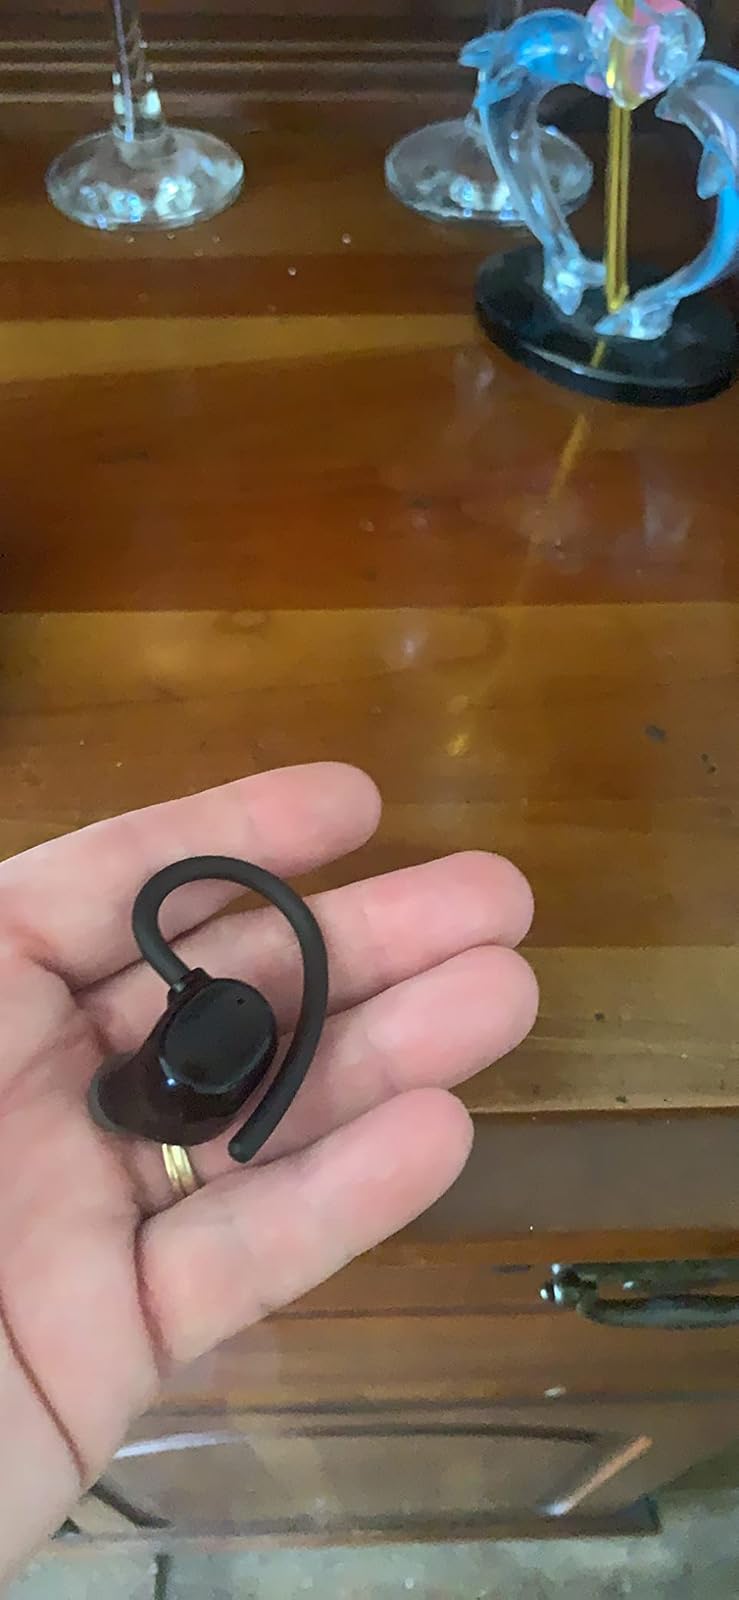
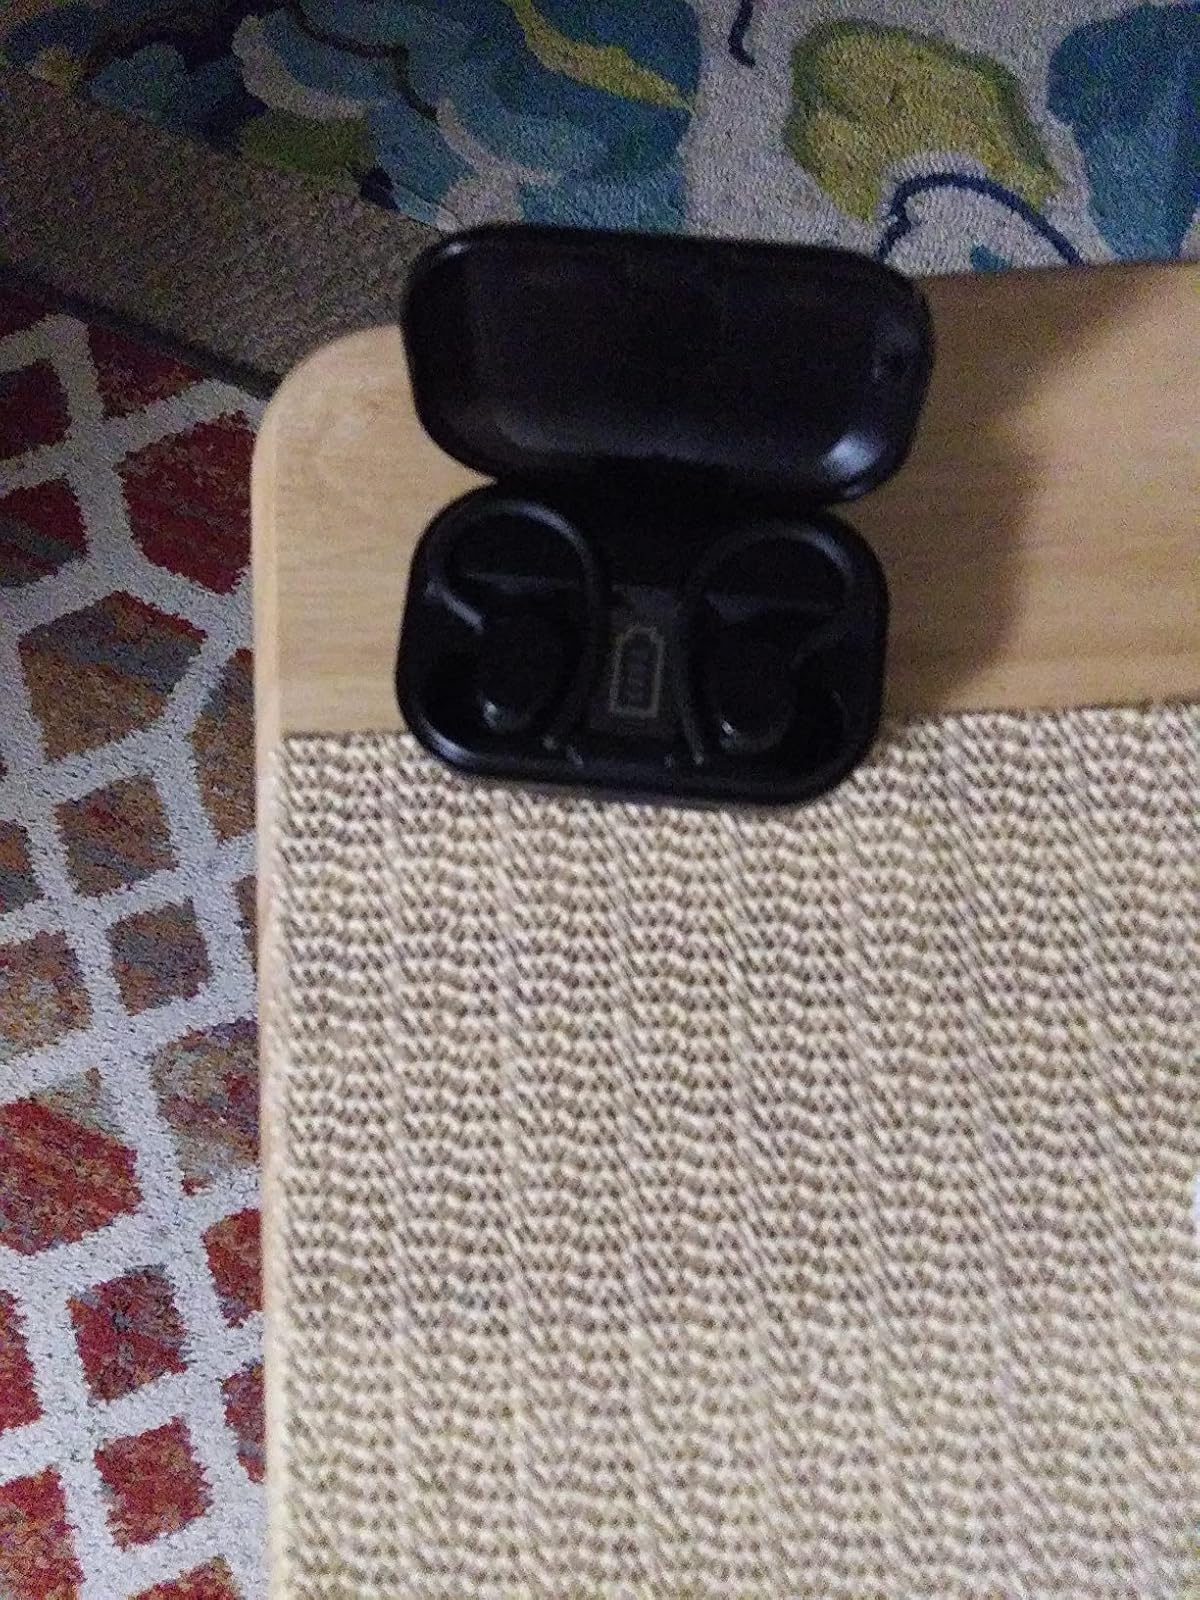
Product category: earbuds
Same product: yes